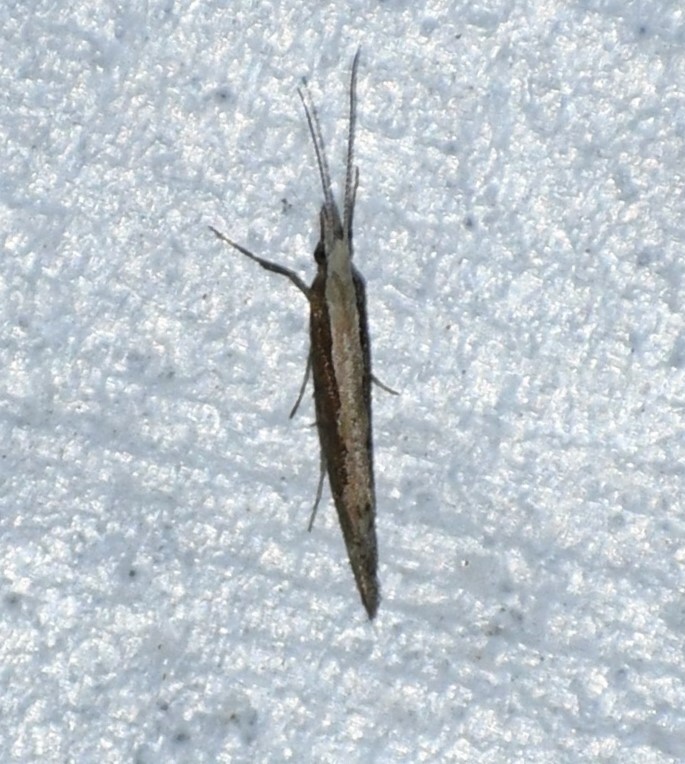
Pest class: diamondback_moth